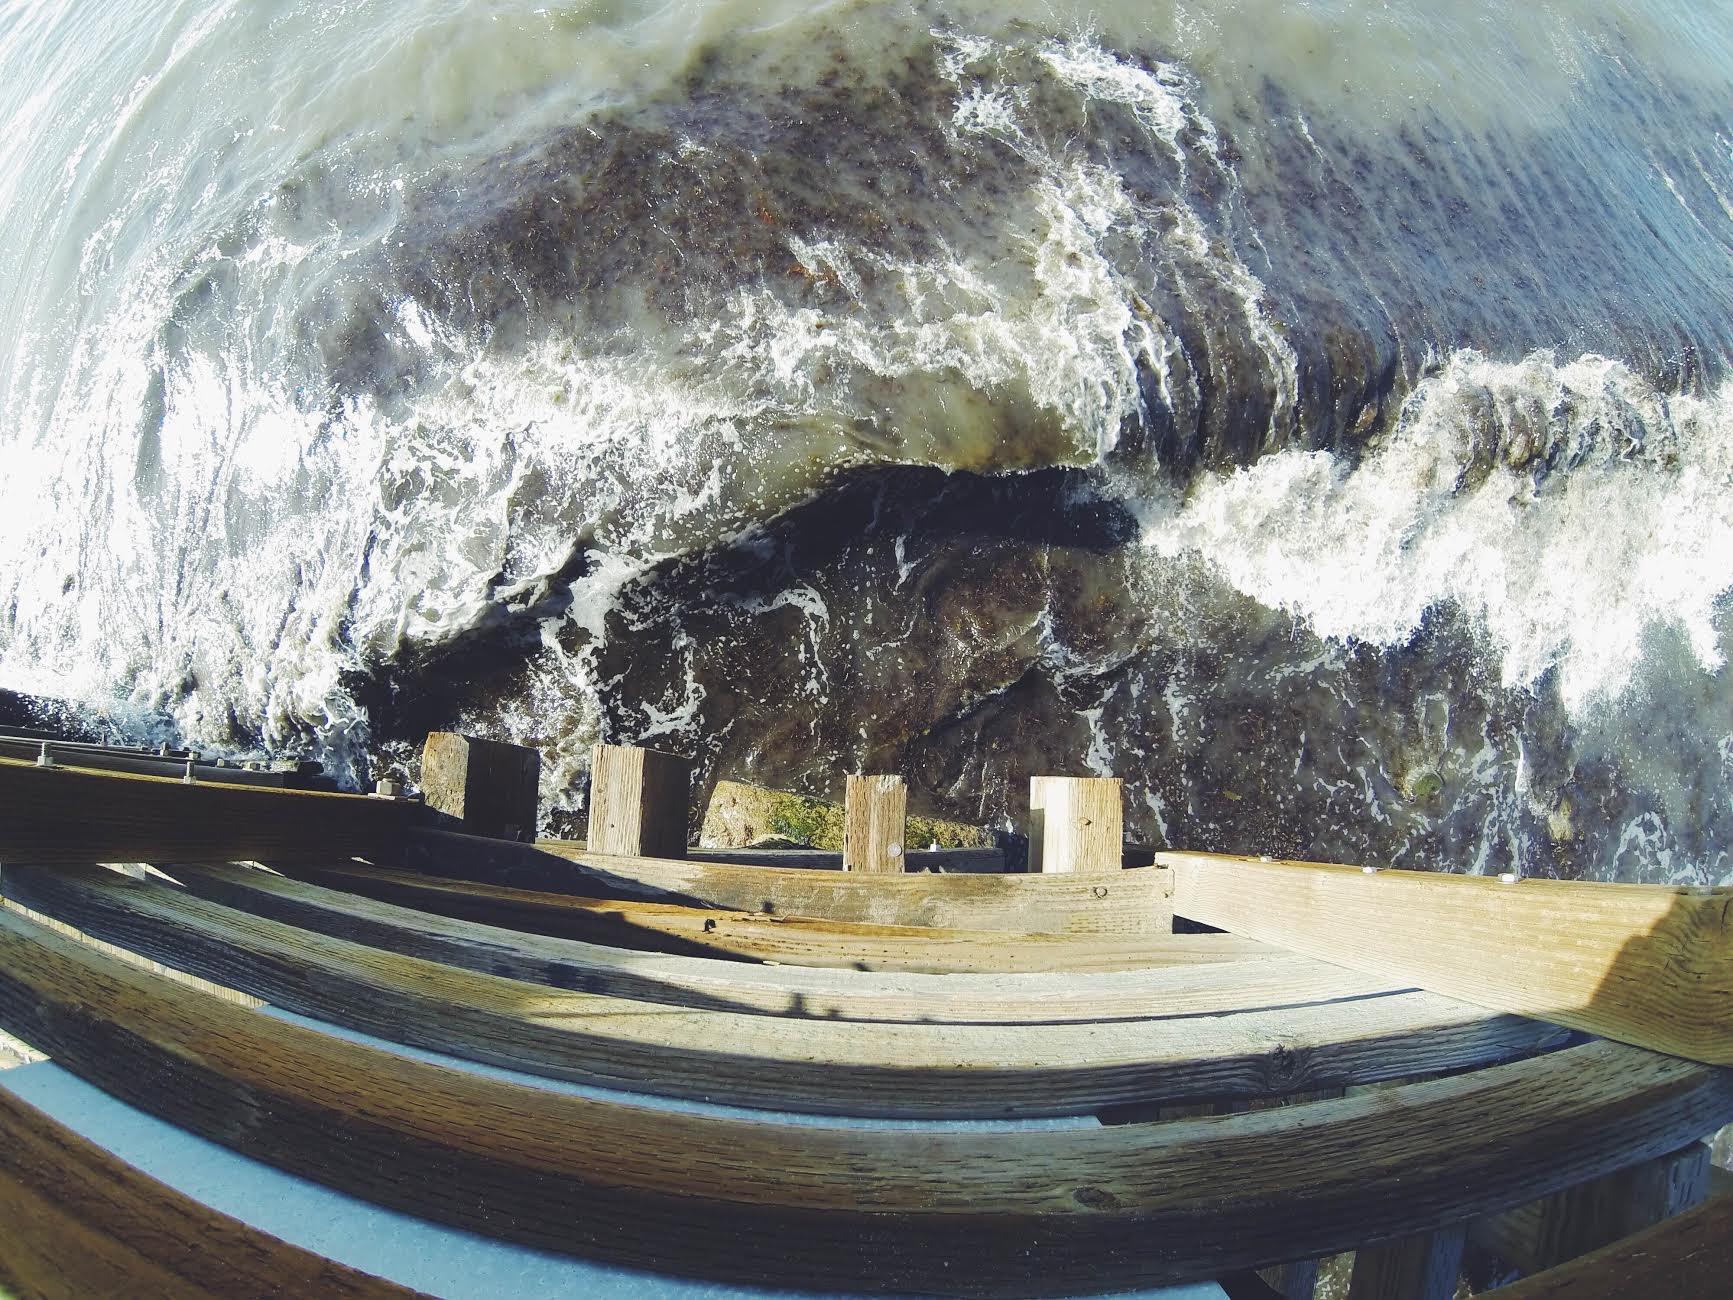
water, snow, waterway, infrastructure, water feature